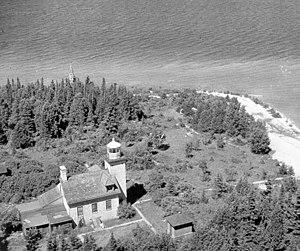
Le phare de Bois Blanc, est un phare du lac Huron situé sur l'île Bois Blanc près du détroit de Mackinac dans le Comté de Mackinac, Michigan. Désactivé en 1924, il a été remplacé par une balise moderne automatique.